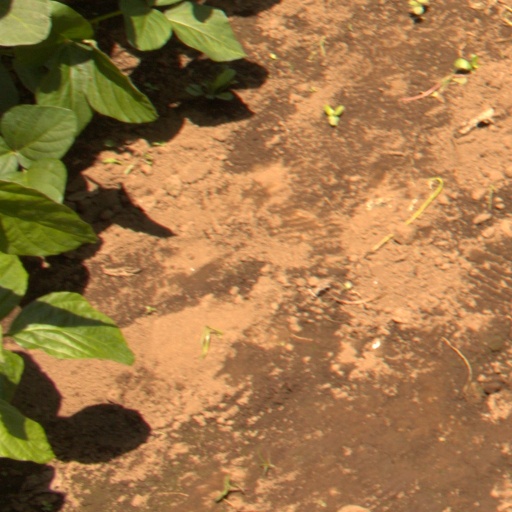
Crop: soybean